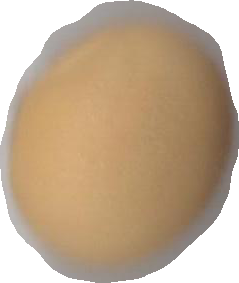
Variety: Grobogan